Ludwig Trautmann

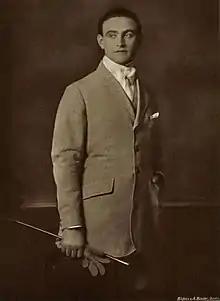

Ludwig Trautmann (22 November 1885 – 24 January 1957) was a German stage and film actor. He appeared in more than 60 films between 1912 and 1953.